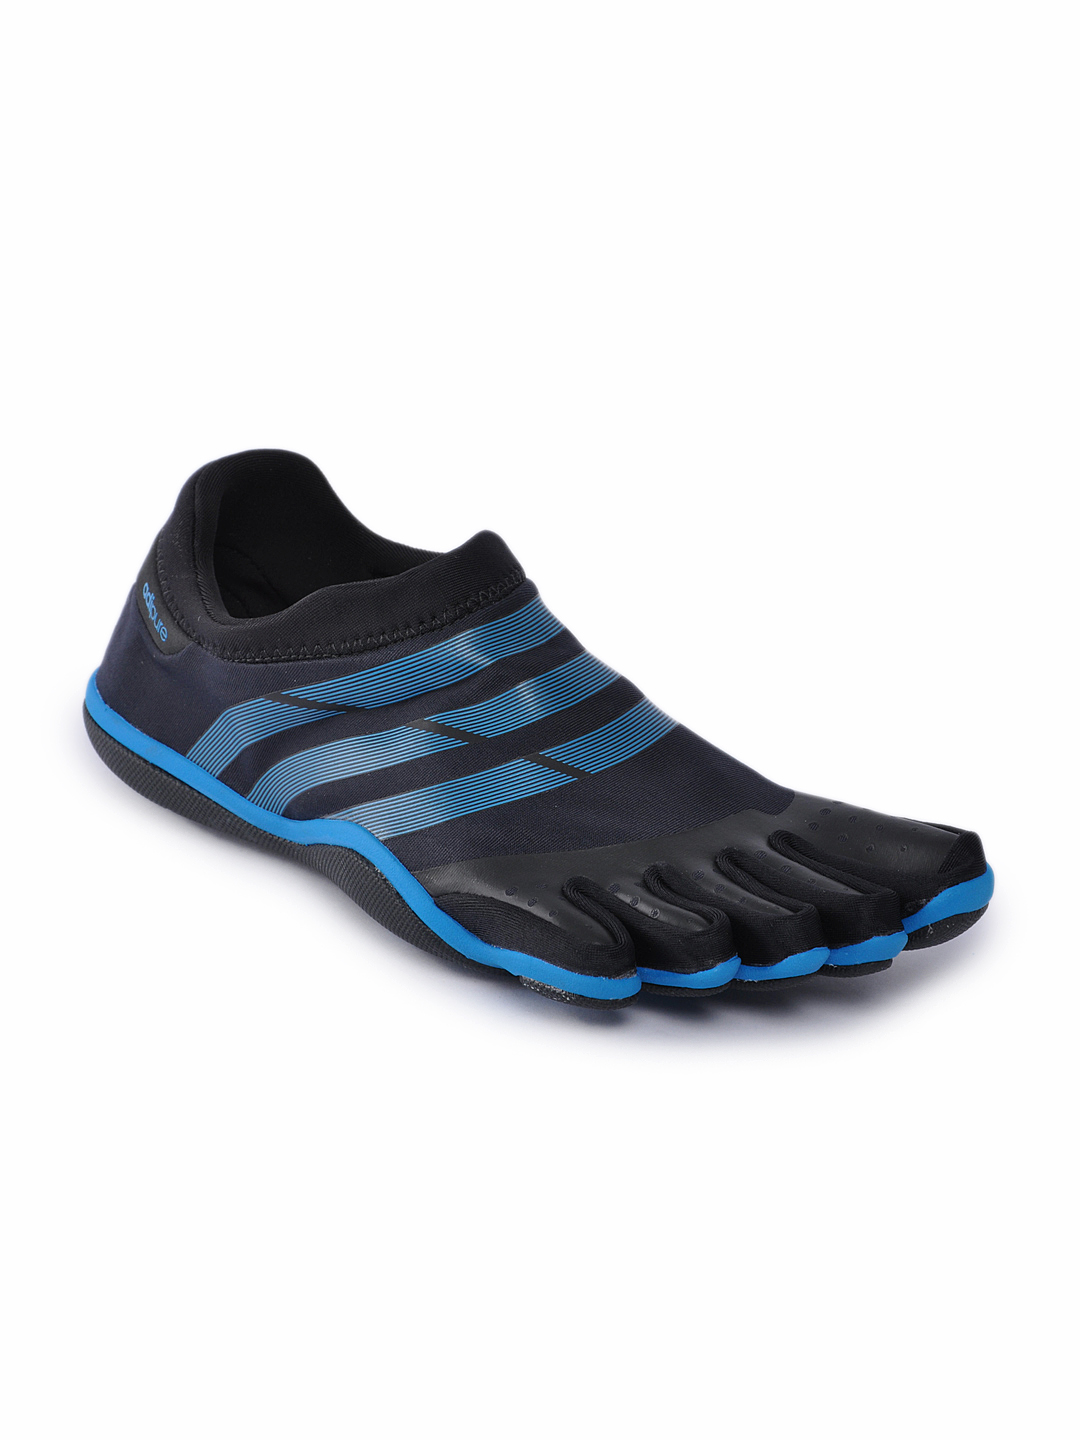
ADIDAS Men Adipure Trainer Black Sports Shoes
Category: Footwear / Shoes / Sports Shoes
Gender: Men
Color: Black
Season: Summer 2012
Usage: Sports